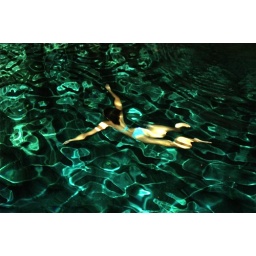
Girl swimming in a cave filled with water (cenote) in mexico.